Cocos Island

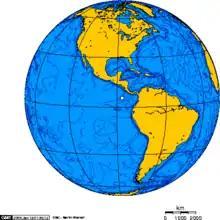
Orthographic projection centred over Cocos Island

In his "Historia general y natural de las Indias" (1535, expanded in 1851 from his previously unpublished papers), Gonzalo Fernández de Oviedo y Valdés discusses the discovery of the island by his contemporary, Spanish navigator Juan de Cabezas (also known as Juan de Grado), in 1526. D. Lievre, "Una isla desierta en el Pacífico; la isla del Coco" in "Los viajes de Cockburn y Lievre por Costa Rica" (1962: 134) tells that the first document with the name "Isle de Coques" is a map painted on parchment, called that of Henry II, that appeared in 1542 during the reign of Francis I of France. The planisphere of Nicolas Desliens (1556, Dieppe) places this "Ysle de Coques" about one and a half degrees north of the Equator.